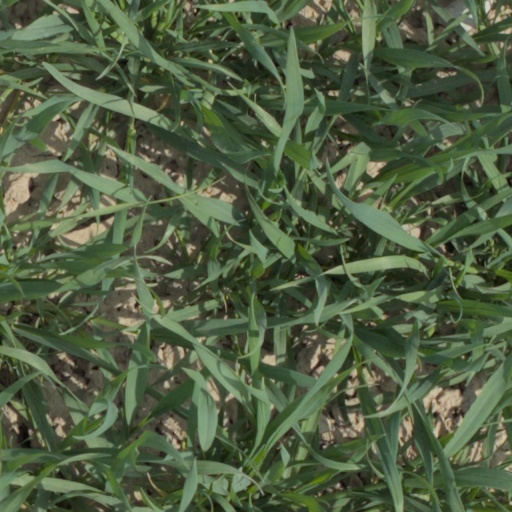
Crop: wheat